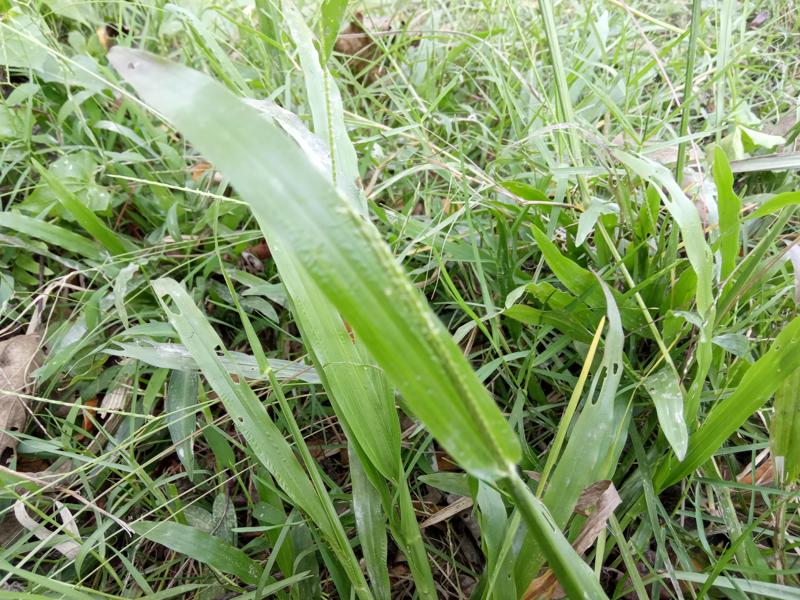
Weed species: Paspalum scrobiculatum